Carl Gustav Fleischer

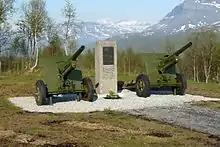
Memorial to Fleischer and the 6th Division at Lapphaugen in Troms, Norway. The memorial stone is flanked by heavily modernized ex-German 10.5 cm leFH 16 field howitzers.

On 1 December 1942, General Fleischer was ordered to the position of military attaché to Washington, D.C. This was another obvious humiliation, since usually officers of the ranks of major or lieutenant-colonel served in this role. Being too much for him to swallow, he shot himself with his own gun through the heart on 19 December 1942. He was found by his adjutant Lieutenant Richard Brinck-Johnsen, who brought the urn with the General's ashes to London in a Liberator aircraft. In London Brinck-Johnsen was ordered to keep the circumstances of Fleischer's death secret. Only in 1995 did Brinck-Johnsen speak out, stating that in his opinion Fleischer had taken his own life in sorrow of being set aside and not being needed by anyone.